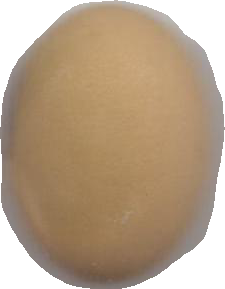
Variety: Anjasmoro